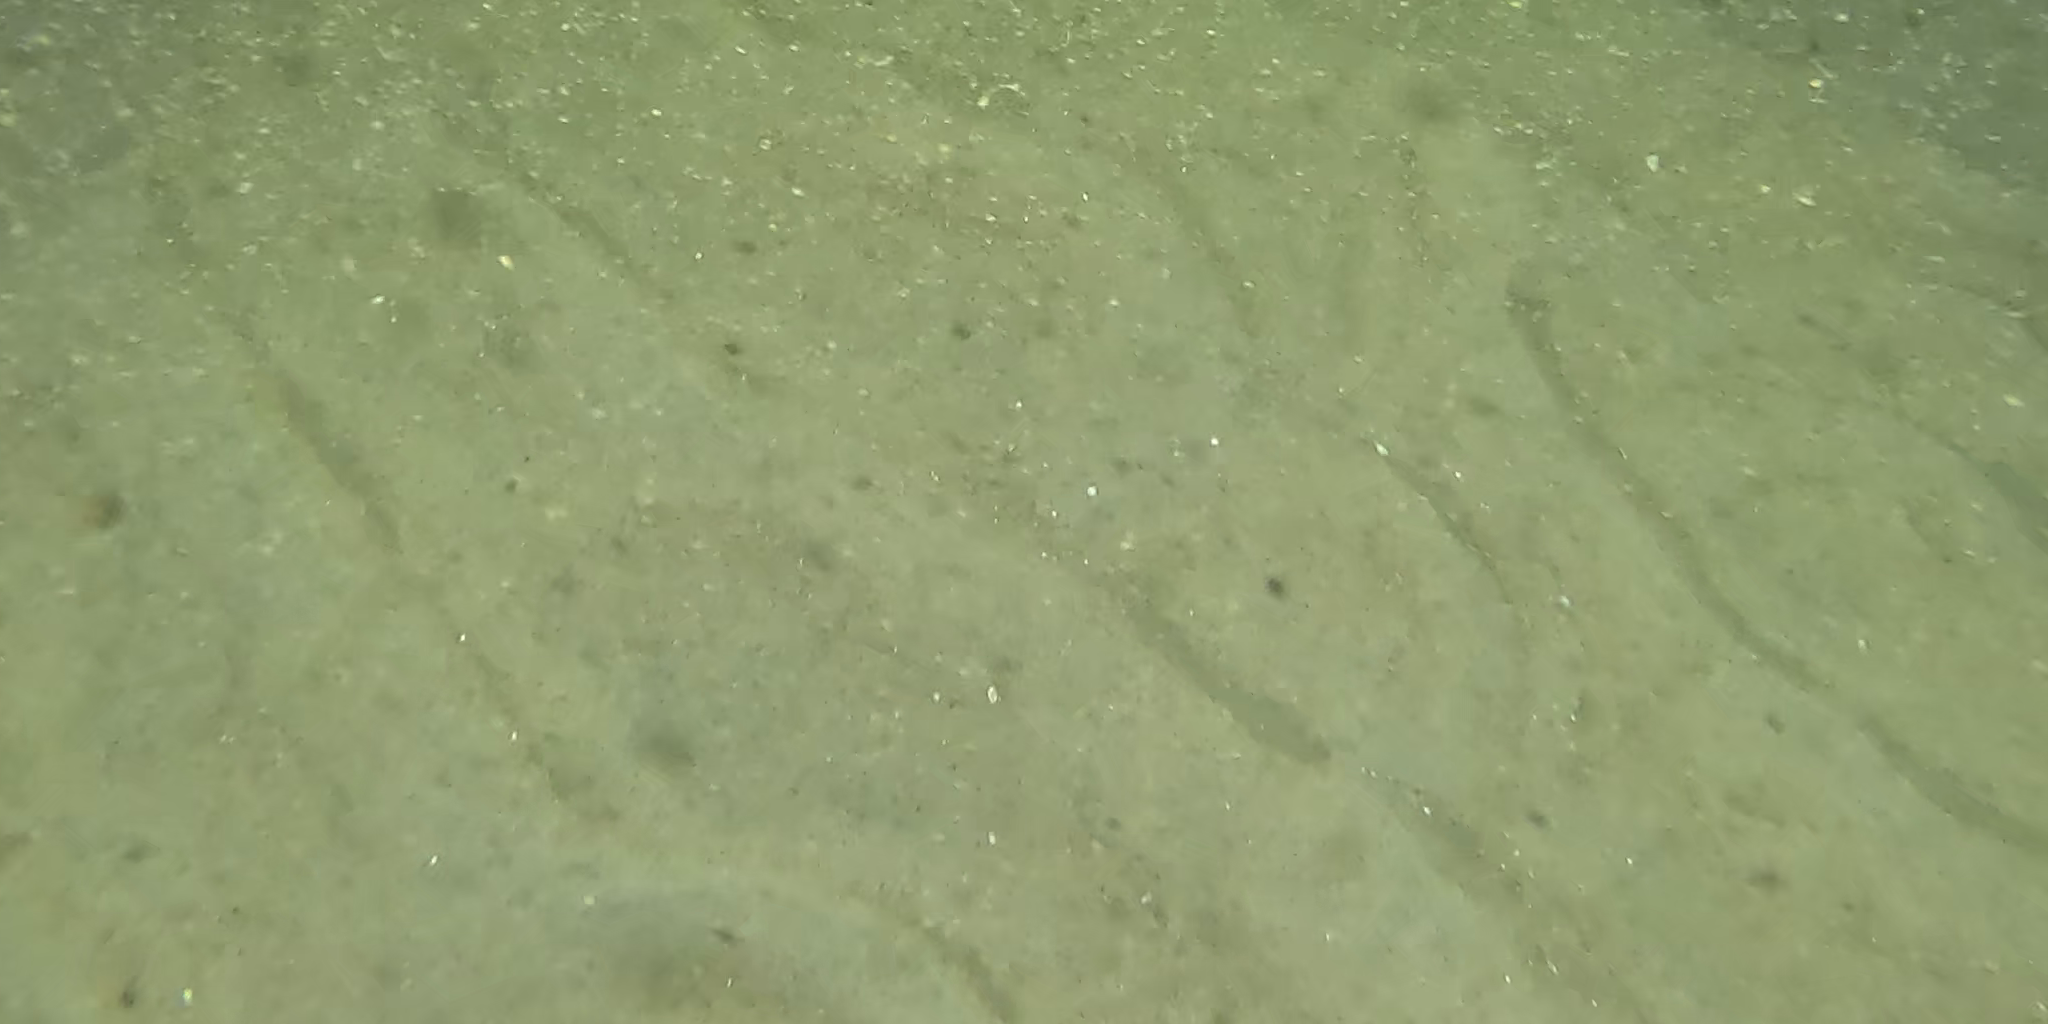
Seabed habitat: sand